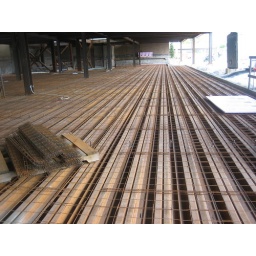
decking going in ground floor